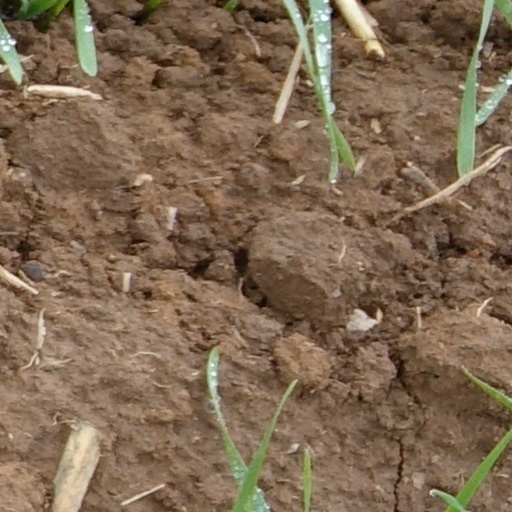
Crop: wheat